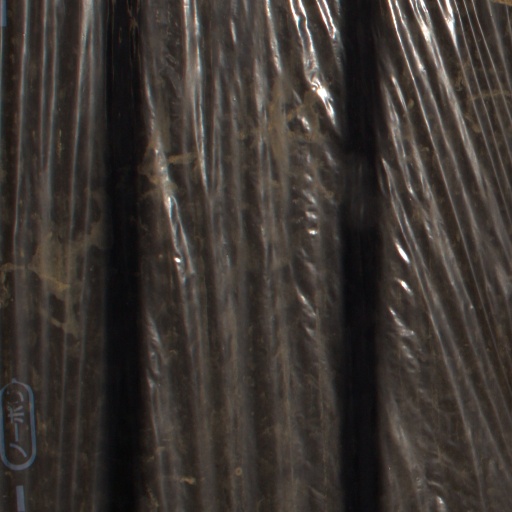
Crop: Jerusalem artichoke